Larry Whiteside

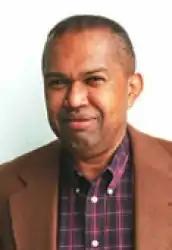

Lawrence W. Whiteside (September 19, 1937 – June 15, 2007), nicknamed "Sides", was an American journalist known for his newspaper coverage of baseball, most notably of the Boston Red Sox for "The Boston Globe".